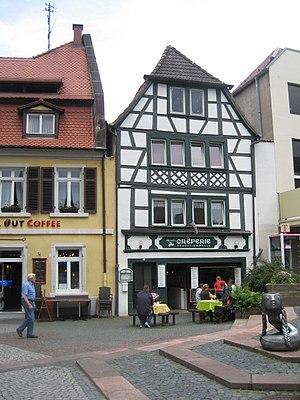
Une crêperie est un restaurant spécialisé dans la fabrication et la vente de crêpes ou de galettes. Les crêperies ou ti-krampouezh en breton, sont très répandues en Bretagne où les crêpes sont une spécialité régionale. Les écoles de crêperie de Bretagne reçoivent des stagiaires venus du monde entier.